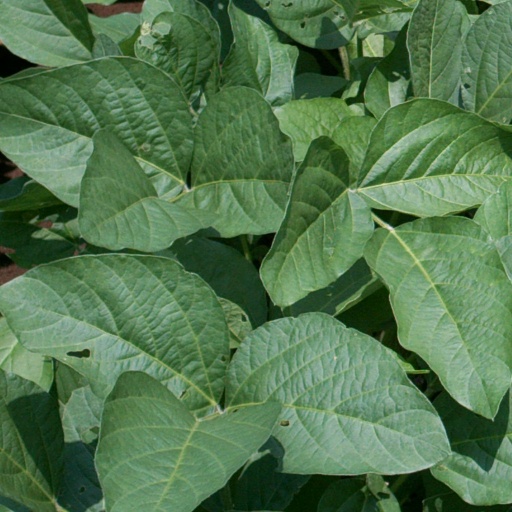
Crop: soybean